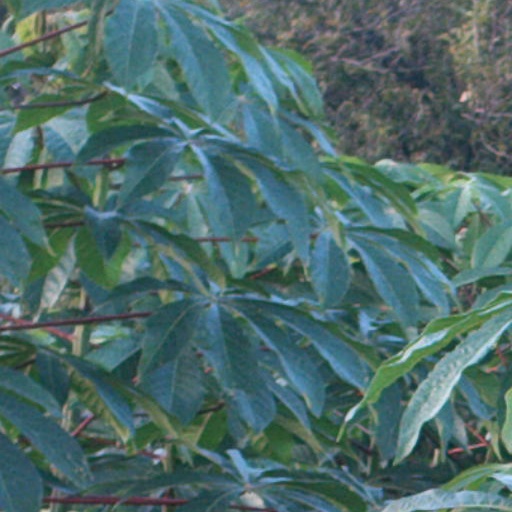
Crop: cassava